De rerum natura

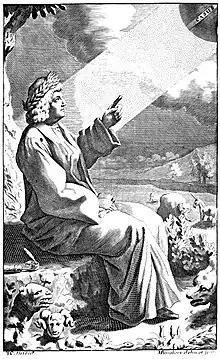
Lucretius pointing to the casus, the downward movement of the atoms. From the frontispiece to "Of the Nature of Things", 1682.

Lucretius wrote this epic poem to "Memmius", who may be Gaius Memmius, who in 58 BC was a praetor, a judicial official deciding controversies between citizens and the government. There are over a dozen references to "Memmius" scattered throughout the long poem in a variety of contexts in translation, such as "Memmius mine", "my Memmius", and "illustrious Memmius". According to Lucretius's frequent statements in his poem, the main purpose of the work was to free Gaius Memmius's mind of the supernatural and the fear of death—and to induct him into a state of "ataraxia" by expounding the philosophical system of Epicurus, whom Lucretius glorifies as the hero of his epic poem.